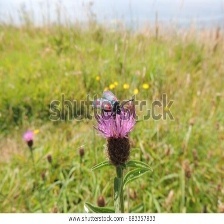
Species: SIXSPOT BURNET MOTH